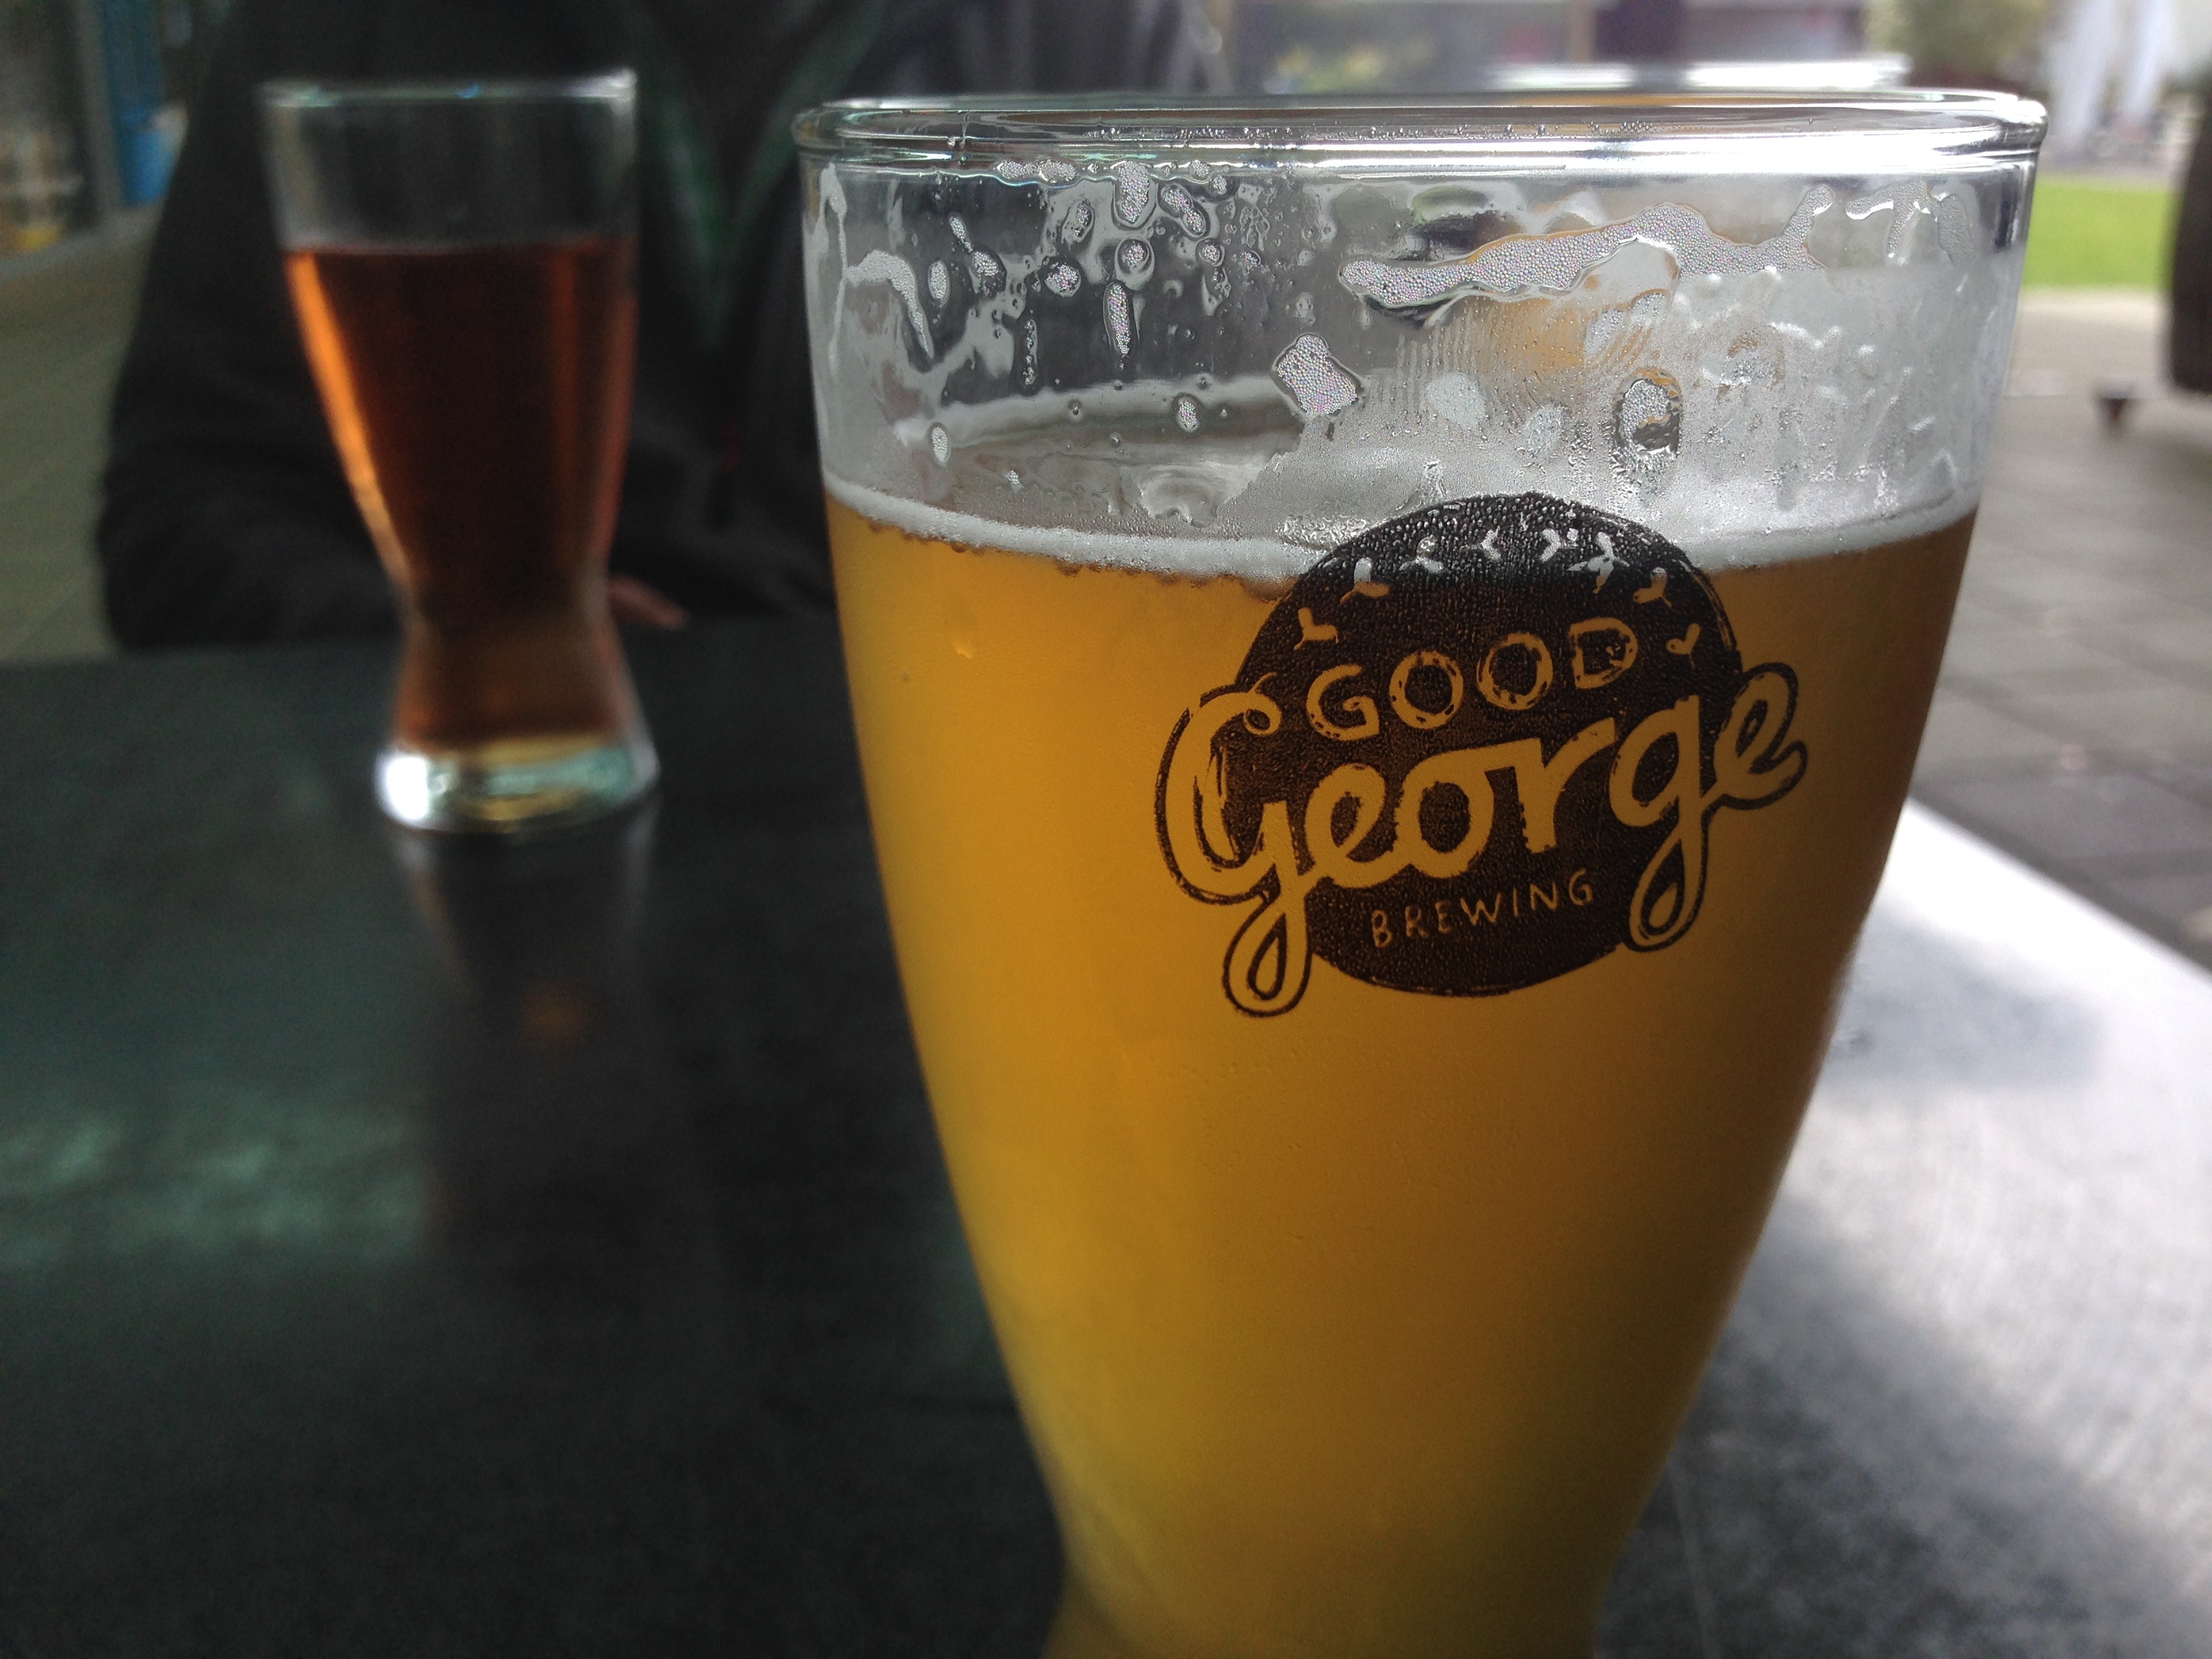
drink, beer, liqueur, ale, alcoholic beverage, distilled beverage, pint us, pint glass, beer cocktail